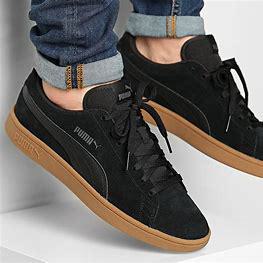
Brand: Puma
Model: Smash V2